Eva Longoria

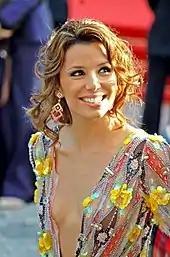
Longoria in 2006 at the Cannes Film Festival premiere of "Pan's Labyrinth"

Longoria guest-starred in an episode of "Beverly Hills, 90210". Another guest appearance on "General Hospital" the same year led to a contract role on the CBS Daytime soap opera "The Young and the Restless", where she portrayed Isabella Braña from 2001 to 2003.